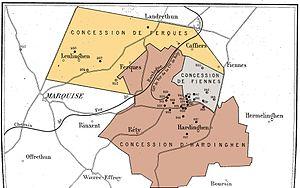
Carte des concessions du Bassin minier du Boulonnais faite à partir de la carte de l'état des travaux de la Société de Ferques vers 1880.
L'exploitation du bassin du Boulonnais commence de manière très marginale grâce à des affleurements découverts vers 1660, et se termine après la nationalisation au début des années 1950. Au XVIIᵉ siècle, l'ensemble de ces communes appartenaient à la province de Picardie, d'où l'expression « bassin houiller Picard ». La première fosse, celle du Cavrel de Tagny, est ouverte en 1692, et la plupart des fosses des mines du Boulonnais sont ouvertes durant la première moitié du XIXᵉ siècle.
La Société de Ferques est une compagnie minière qui a exploité la houille dans le Boulonnais dans le bassin minier du Nord-Pas-de-Calais. La houille est découverte en affleurement à Ferques, en dehors des concessions d'Hardinghen et Fiennes. Une demande de concession datant du 20 août 1835 est accordée en partie le 27 janvier 1837 et porte sur 1 364 hectares au lieu des 2 400 demandés. Une fosse est creusée, mais exploitée sans succès, la société est liquidée le 5 septembre 1842.
La Compagnie des charbonnages de Réty, Ferques et Hardinghen est une compagnie minière qui a exploité la houille dans le Boulonnais dans le bassin minier du Nord-Pas-de-Calais. Créée en 1871, elle reprend l'exploitation des fosses la Renaissance, la Providence et les Plaines, sur la concession auparavant exploitée par la Société de Fiennes, mais la société est fortement endettée et la production reste faible.
L'histoire du bassin minier du Nord-Pas-de-Calais retrace en détail tous les faits historiques de l'exploitation de ce bassin minier, exploité intensivement pour la houille présente dans son sous-sol de la fin du XVIIᵉ siècle jusqu'à la fin du XXᵉ siècle.